Thongsing Thammavong

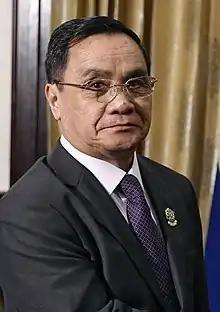
Thongsing in 2014

Thongsing Thammavong (Lao: ທອງສິງ ທຳມະວົງ; born 12 April 1944) is a Laotian politician who was the Prime Minister of Laos from 2010 to 2016. He is a member of the Lao People's Revolutionary Party (LPRP) and has been a member of the LPRP Politburo since 1991. He currently serves in the National Assembly of Laos, representing Luang Prabang Province (Constituency 6), and was the President of the National Assembly from 2006 to 2010. He became Prime Minister on 23 December 2010, and left office on 20 April 2016.